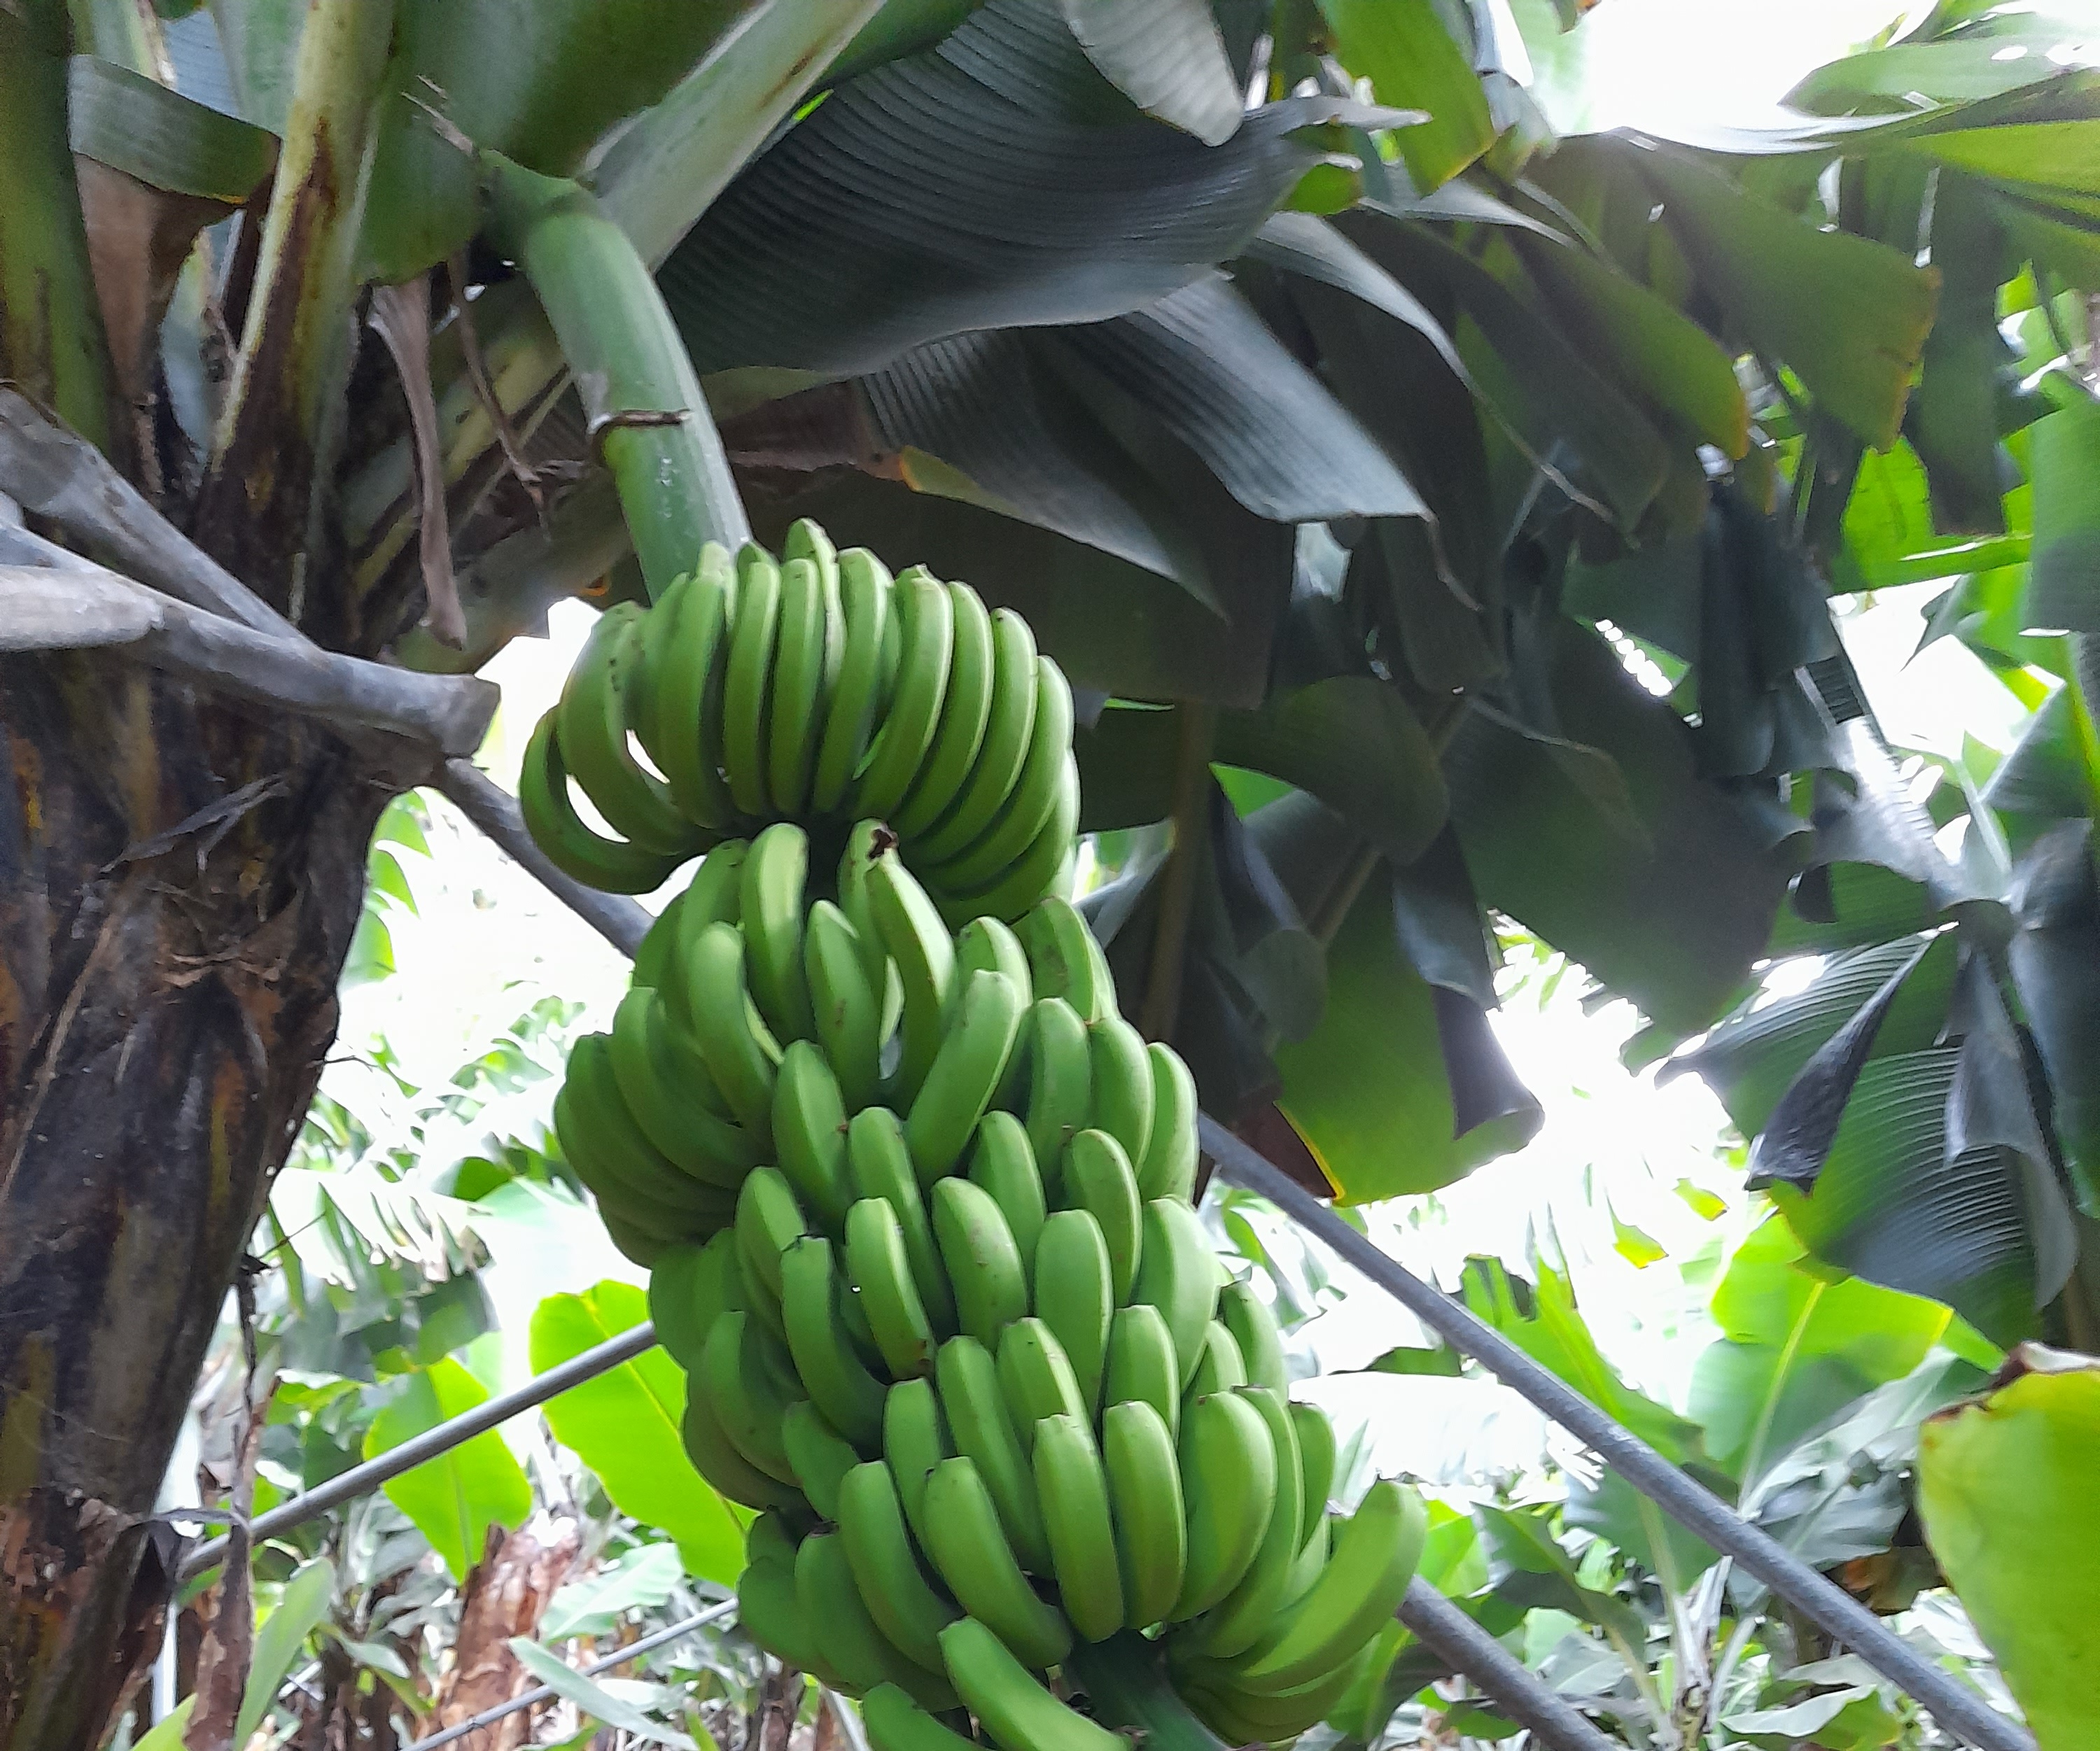
Label: Keep